Ennis Cathedral

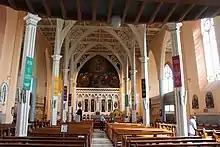

In 1890, Thomas J. McRedmond became the Bishop of Killaloe, and decided to base the bishopric at the church in Ennis. Thus, the parish church was designated as the pro-cathedral of the Diocese of Killaloe.